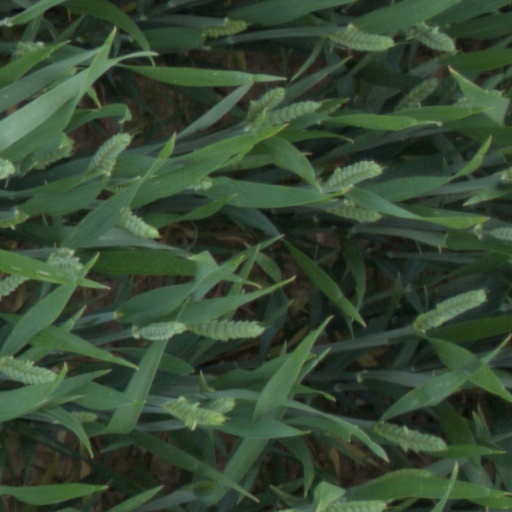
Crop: wheat